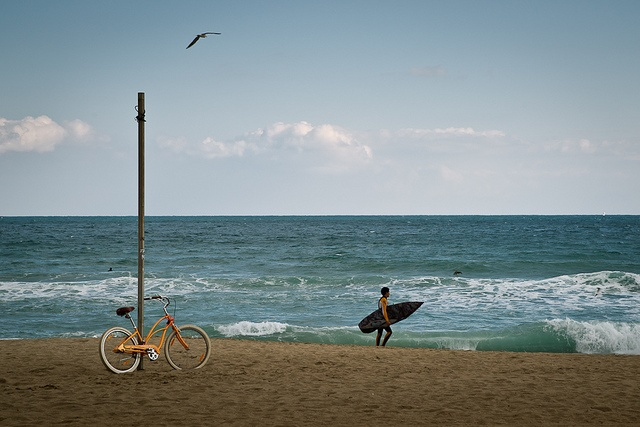
A bike is tied to a pole while a sufer walks on the sand to the water.
A person carrying a surfboard out to the ocean.
A man is holding a surfing board on a beach.
a person holding a surf board on a beach
A bicycle against a pole and a surfer on the beach